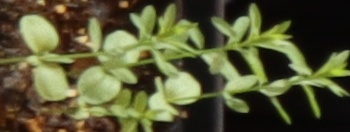
Label: Flax